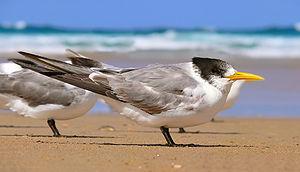
Sterne huppée (Thalasseus bergii Syn. Sterna bergii) portant son plumage de première année. Português: Uma ave da espécie Thalasseus bergii com a sua plumagem do primeiro ano.